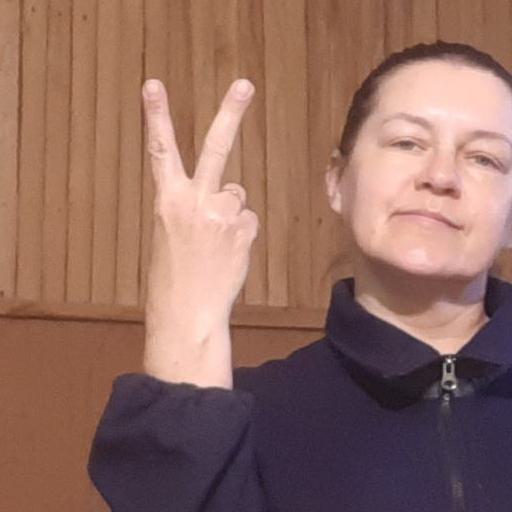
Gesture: peace_inverted